Fukushima nuclear accident

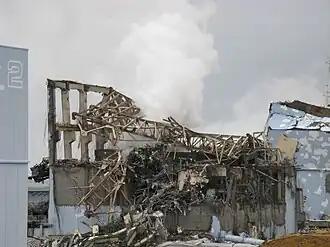
Unit 3 after the explosion on 15 March 2011

Although AC power was lost, some DC power was still available in unit 3 and the workers were able to remotely confirm that the RCIC system was continuing to cool the reactor. However, knowing that their DC supply was limited, the workers managed to extend the backup DC supply to about 2 days by disconnecting nonessential equipment, until replacement batteries were brought from a neighboring power station on the morning of the 13th (with 7 hours between loss and restoration of DC power). At 11:36 the next day, after 20.5 hours of operation, the RCIC system failed. In response, the high-pressure coolant injection (HPCI) system was activated to alleviate the lack of cooling while workers continued to attempt to restart the RCIC. Additionally, the FP system was used to spray the PCV (mainly the SC) with water in order to slow the climbing temperatures and pressures of the PCV.